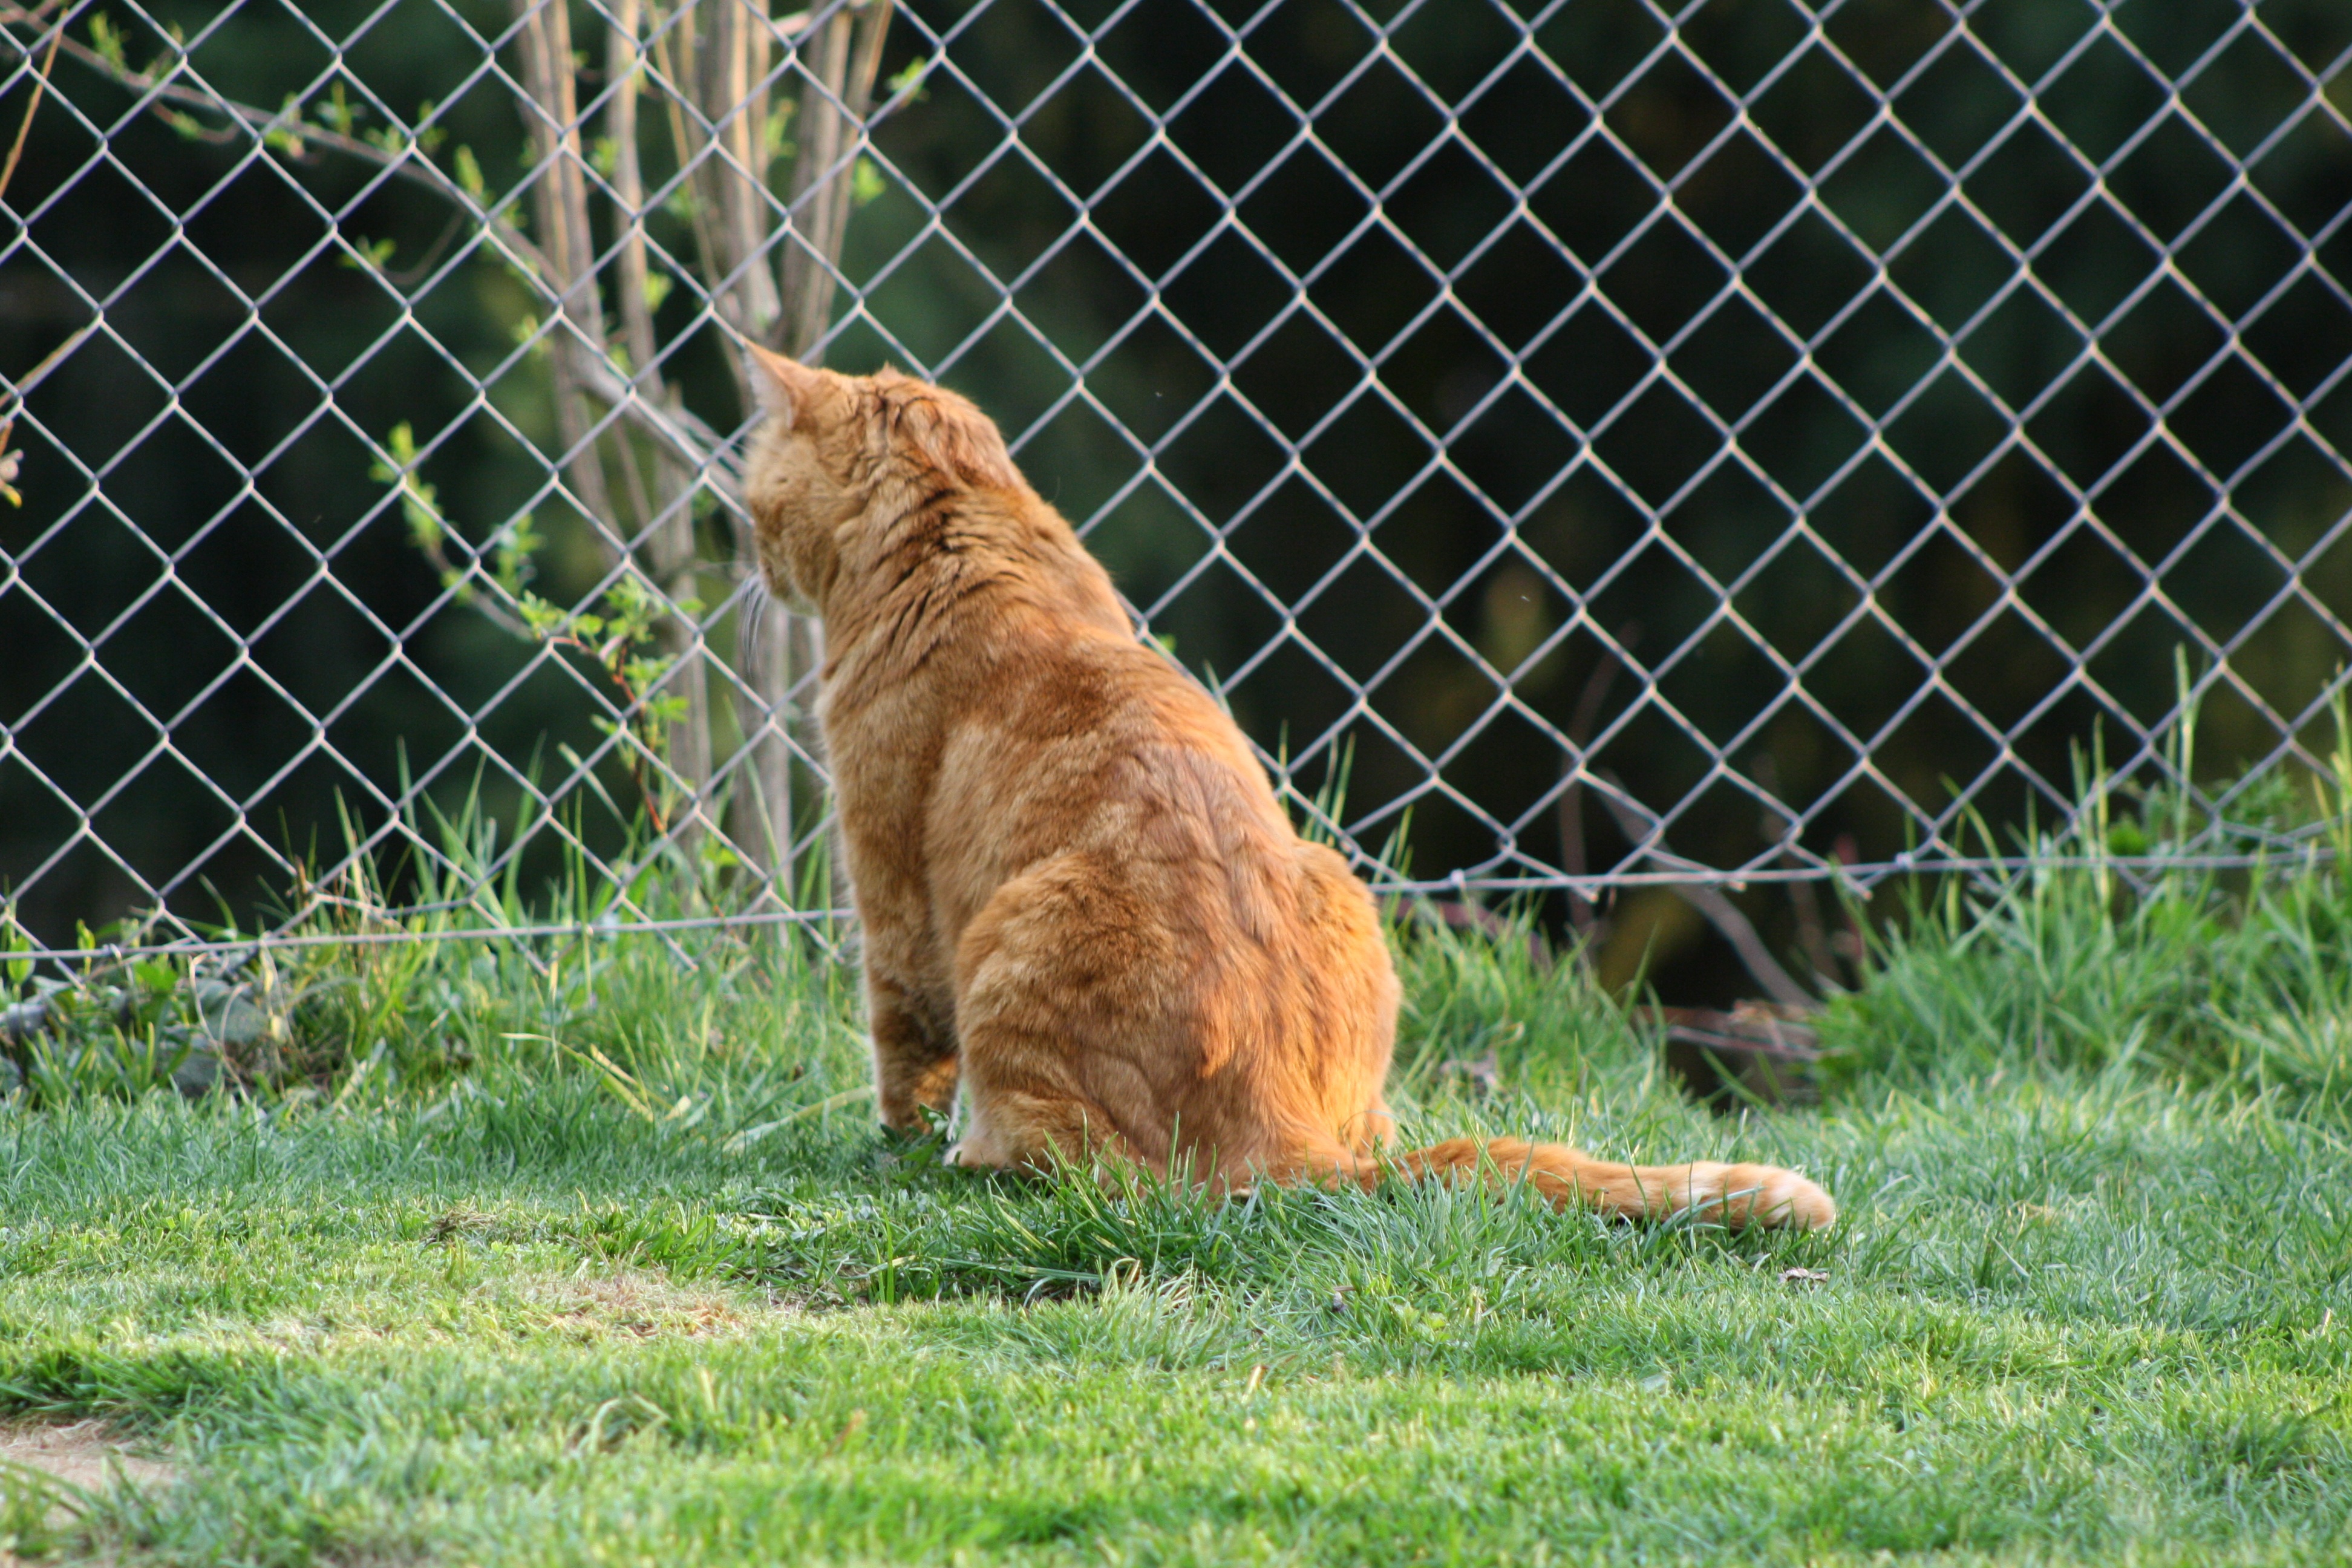
grass, pet, spring, cat, mammal, garden, fauna, sit, ginger, domestic cat, garden fence, upset, cat like mammal, dog breed group